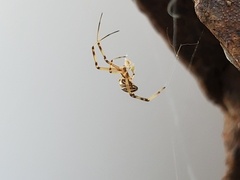
Species: Lactrodectus_hesperus